Mahela Jayawardene

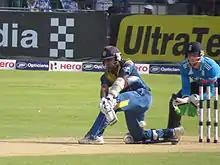
Jayawardene batting vs England in his final ODI in Sri Lanka

On 11 January 2015, he scored his 18th ODI century against New Zealand. This was his first ODI century in New Zealand in his 17-year-long ODI career.